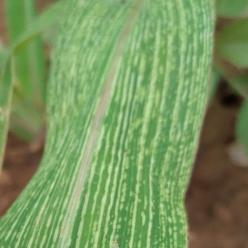
Crop: Maize
Condition: stripe-d